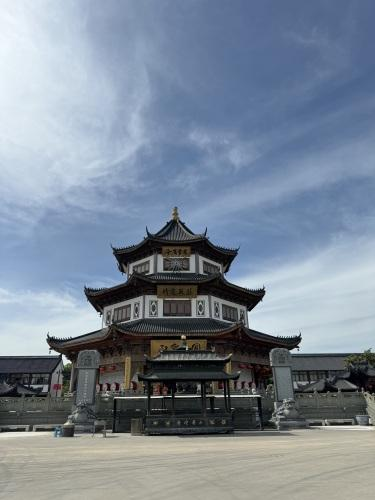
地标名称：小普陀寺
所在城市：上海市·浦东新区